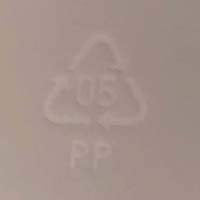
Plastic recycling code class: 5_polypropylene_PP